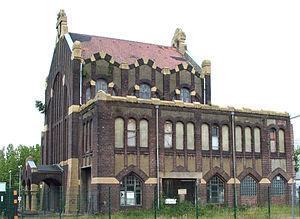
Dortmund-Bodelschwingh est un quartier de Dortmund, il se situe au nord-ouest la ville et est inclus dans l'arrondissement de Dortmund-Mengede.